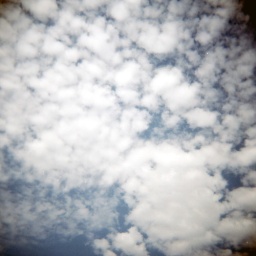
The sky above my house on a beautiful and hot morning.